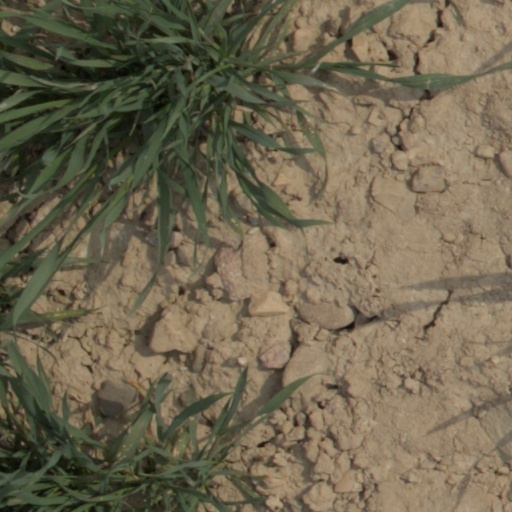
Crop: wheat